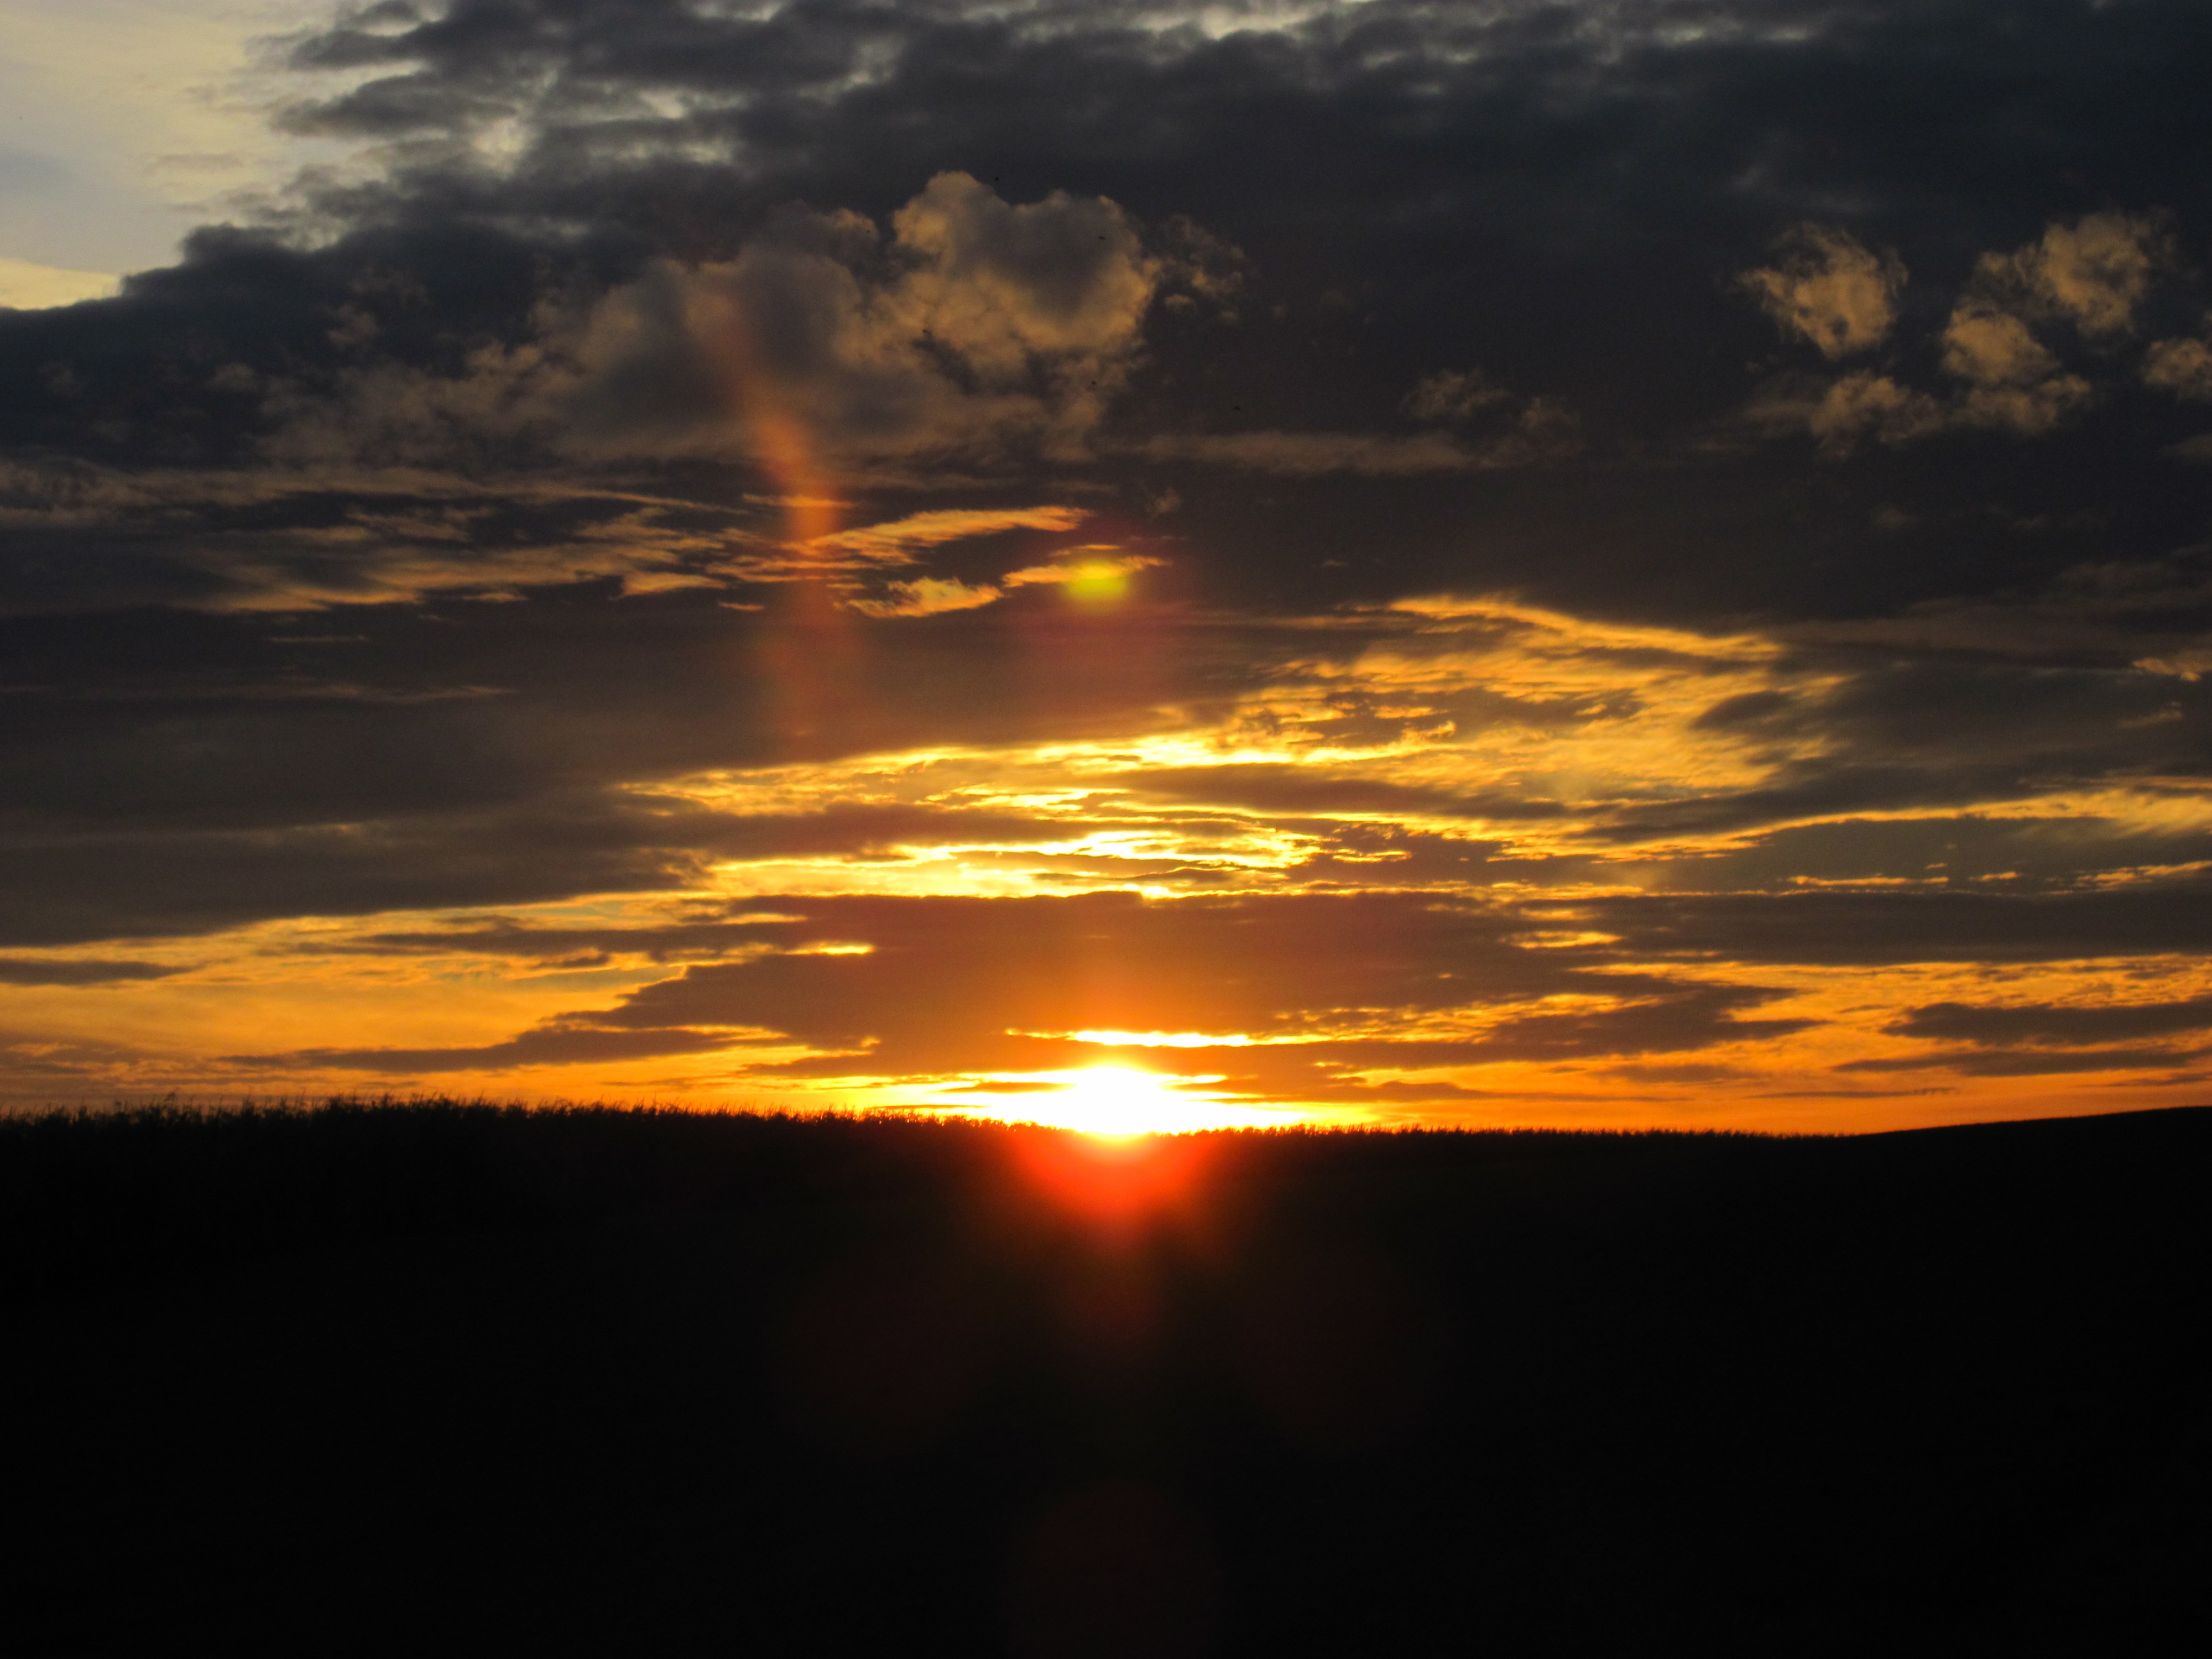
landscape, sea, horizon, cloud, sky, sun, sunrise, sunset, sunlight, morning, dawn, atmosphere, dusk, evening, clouds, abendstimmung, afterglow, evening sky, red sky at morning